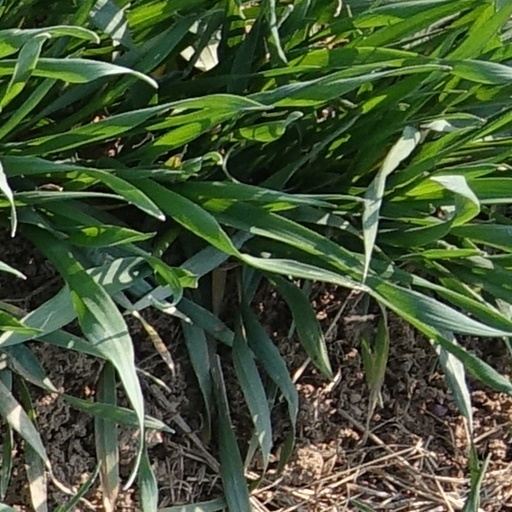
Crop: wheat